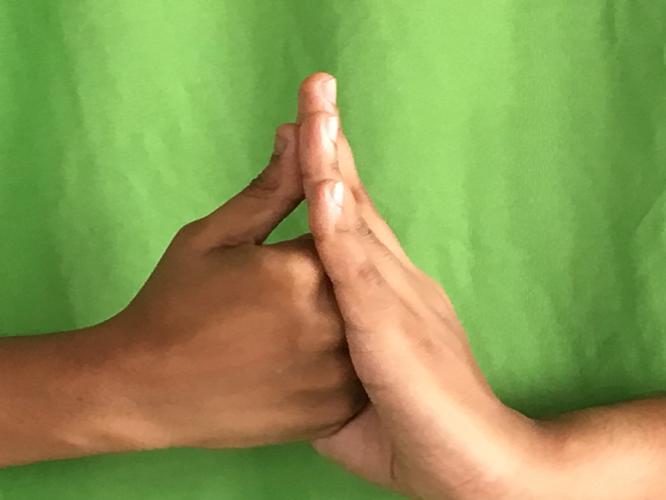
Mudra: Shanka
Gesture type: double_hand